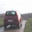
Label: automobile